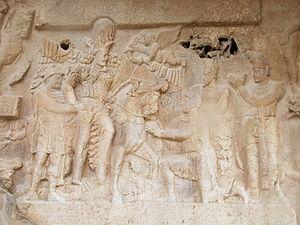
Bishapour est une ancienne cité sassanide, à 23 km de Kazerun, dans le Fars, en Iran. La ville se trouvait sur la route reliant les villes d’Istakhr et Ctésiphon.
Les Res Gestae Divi Saporis, en français les « hauts-faits du divin Sapor » - par analogie aux Res Gestae Divi Augusti - est le nom donné à un document épigraphique établi en 260 ap. J.-C. et relatant les conquêtes, victoires militaires, et actes royaux de Sapor Iᵉʳ, souverain perse sassanide entre 241 et 272 ap. J.-C., depuis son accession au trône jusqu'à la date de rédaction de l'inscription. L'inscription est trilingue : grec, moyen-persan et parthe, elle est située sur la tombe du souverain Sapor à Naqsh-e-Rustam, à environ 12 km au nord de Persépolis dans la province du Fars en Iran.